Alexandrov Ensemble choir

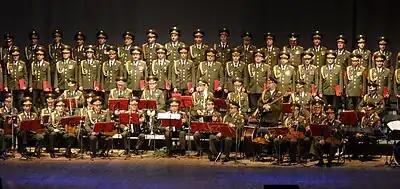
The Choir performs in Warsaw, 2009

The Alexandrov Ensemble choir (established Moscow 1926) is the choir of the Alexandrov Ensemble.